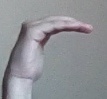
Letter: haa